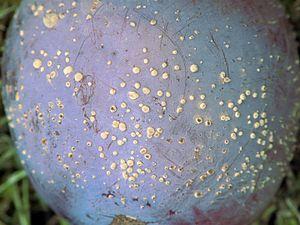
Monilinia fructigena est une espèce de champignons ascomycètes de la famille des Sclerotiniaceae. Le stade anamorphe de cette espèce est Monilia fructigena.
La moniliose est le nom générique de diverses maladies fongiques des arbres fruitiers provoquées par différentes espèces de champignons du genre Monilinia, dont Monilinia fructigena qui s'attaque principalement aux fruits à pépins et Monilinia laxa aux fruits à noyau.